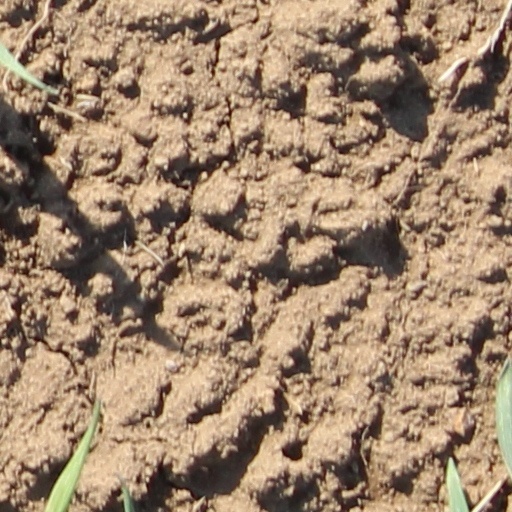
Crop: wheat